Christine O'Hearn

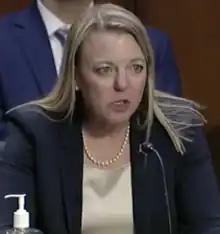

Christine Patricia O'Hearn (née Christine Patricia McCall, born June 26, 1969) is an American lawyer serving as a United States district judge of the United States District Court for the District of New Jersey.